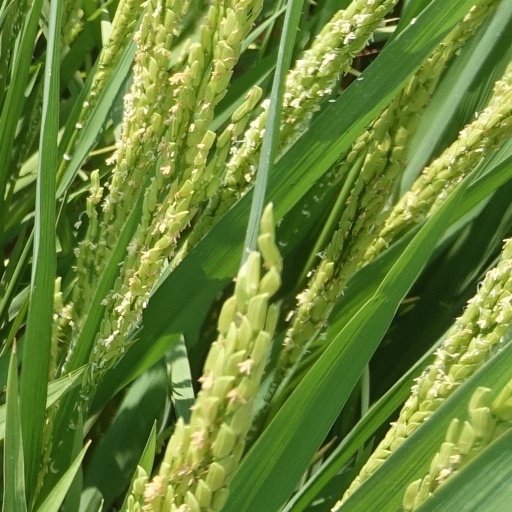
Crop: rice